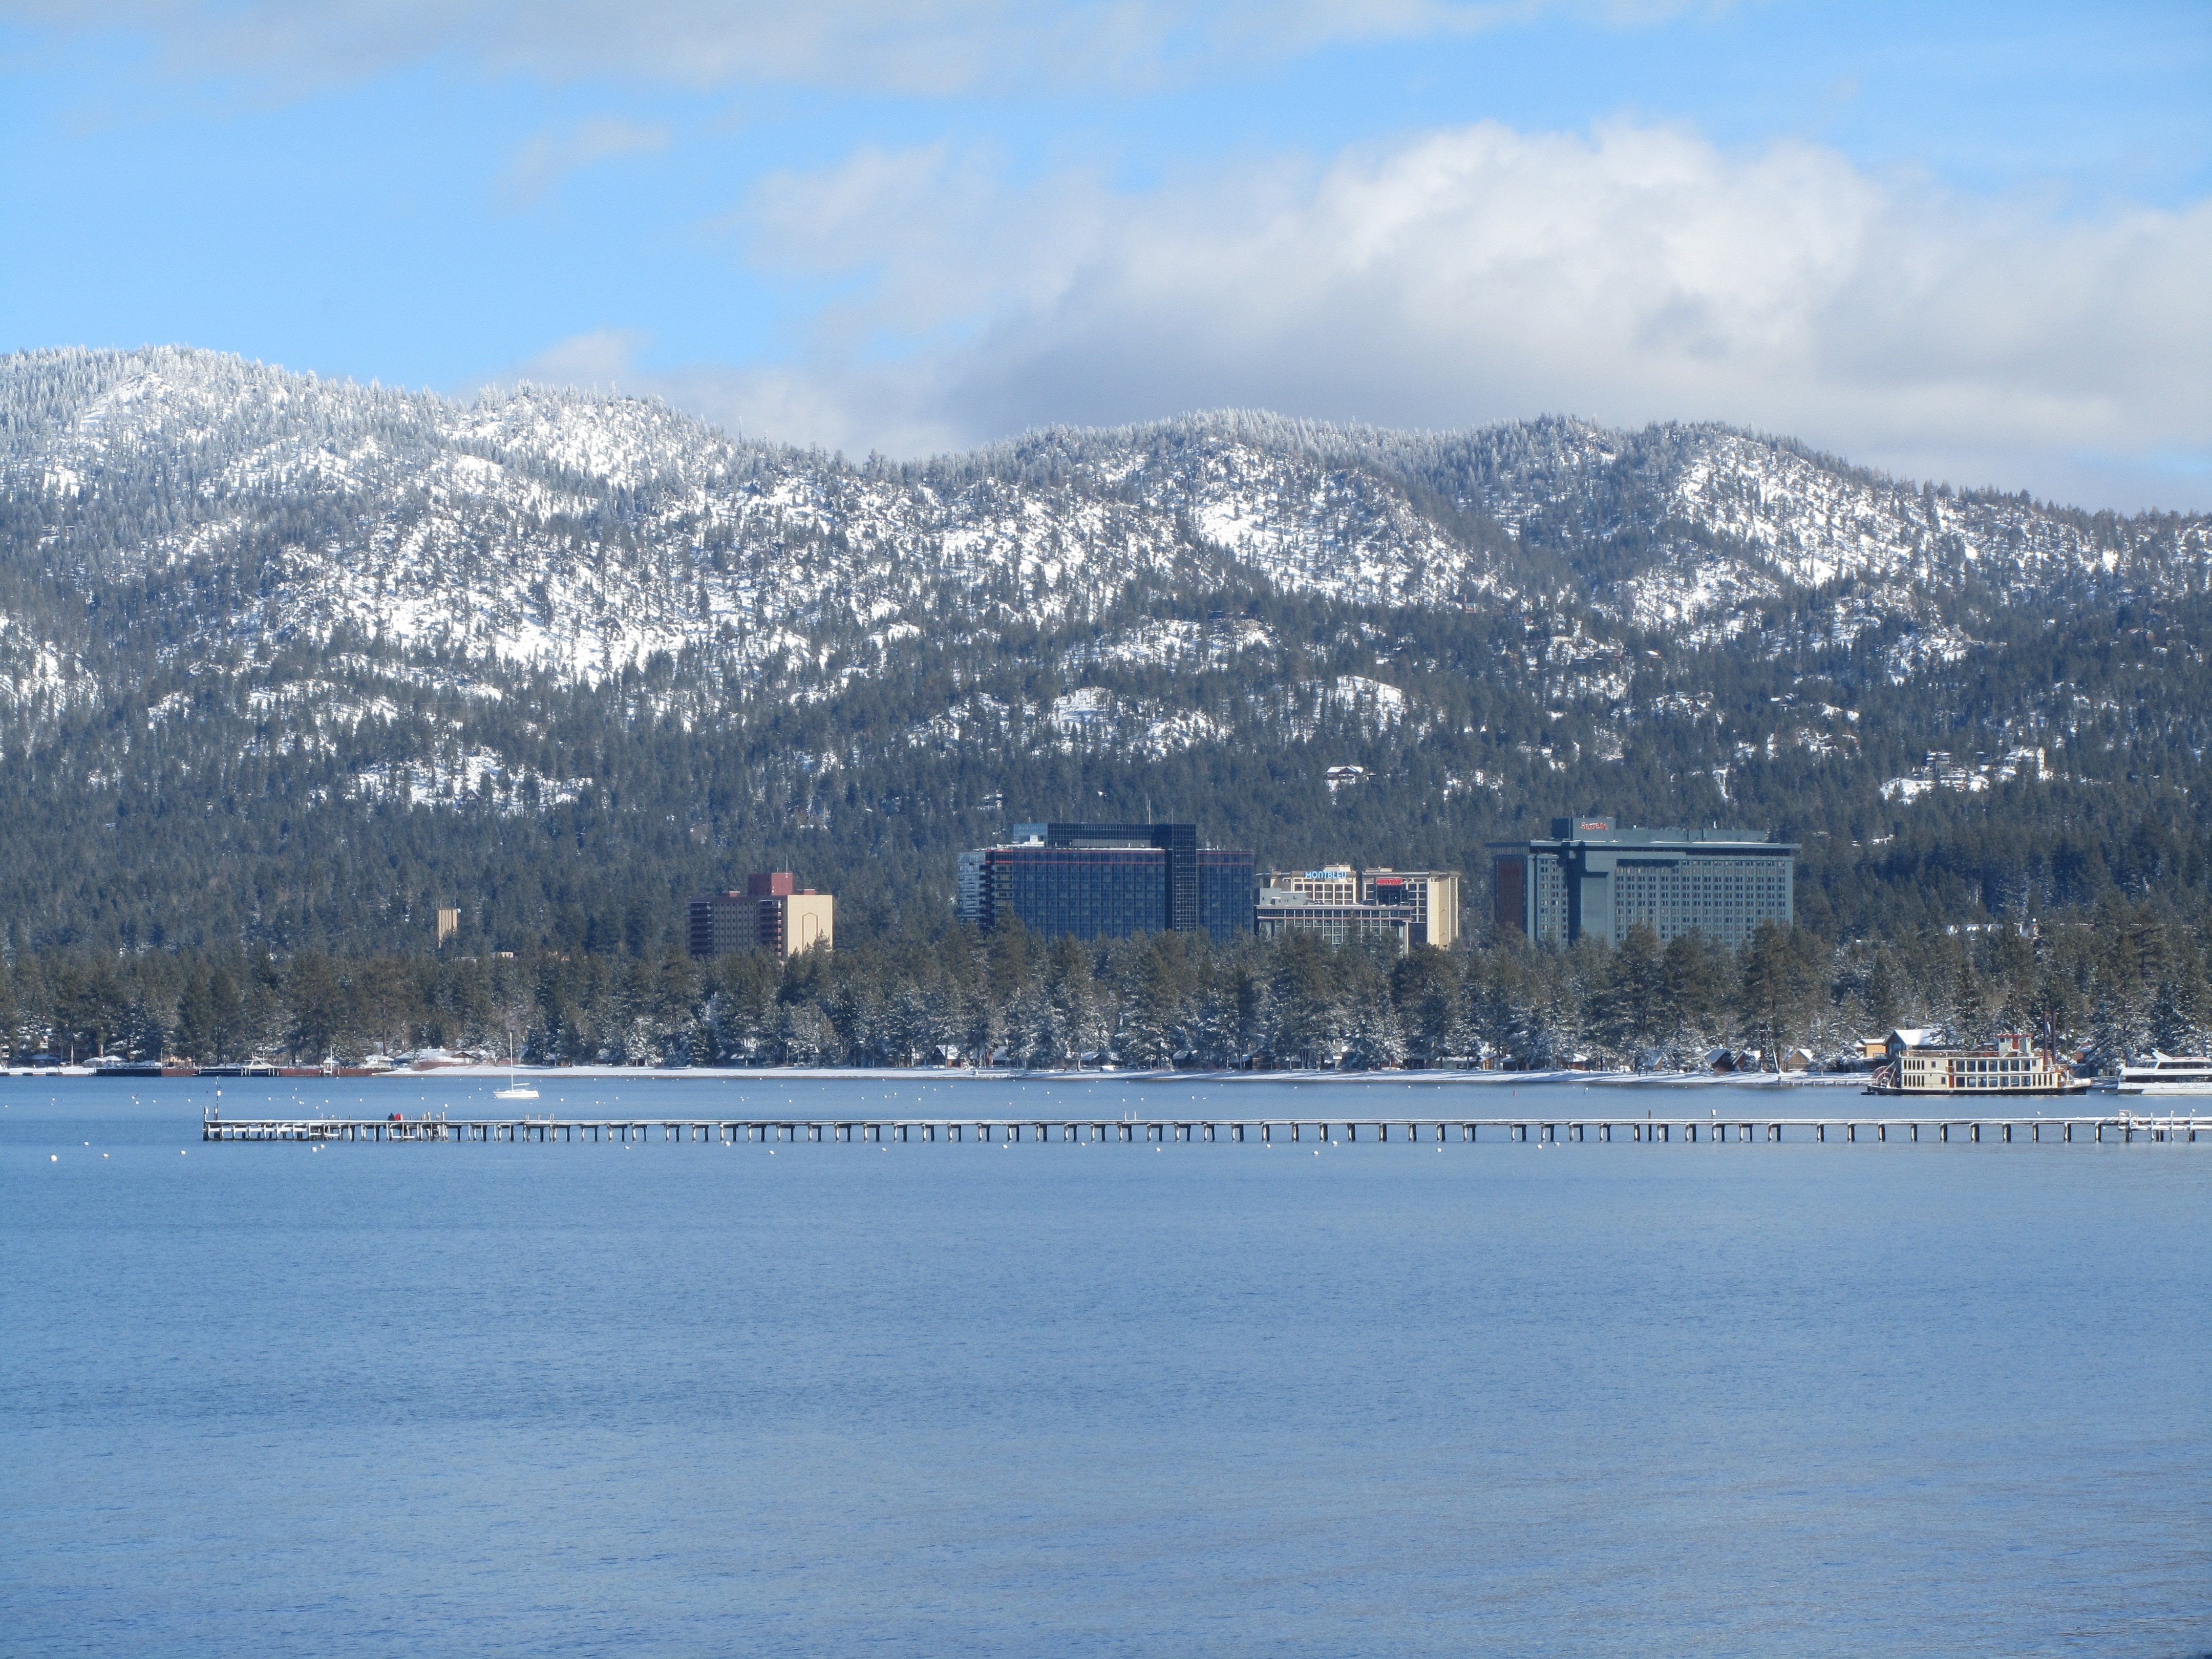
sea, mountain, snow, winter, lake, mountain range, vehicle, weather, reservoir, california, mountains, landform, geographical feature, mountainous landforms, south lake tahoe